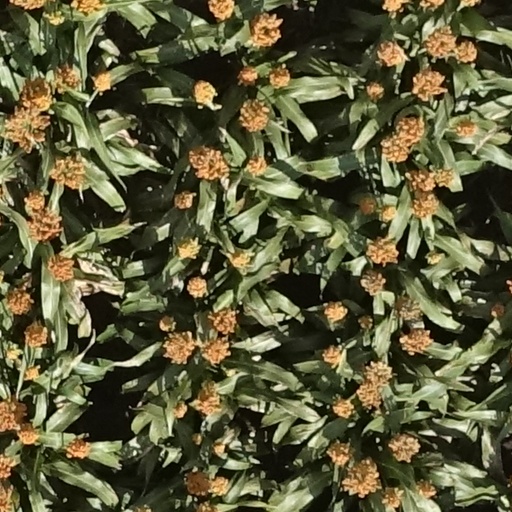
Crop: sorghum